Palermo

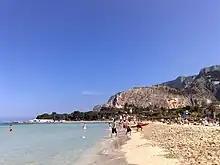
The Mondello Beach, one of the main tourist destinations

On 14 July, people in Palermo celebrate the annual "Festino", the most important religious event of the year. The Festino is a procession that goes through the main street of Palermo to commemorate the miracle attributed to Saint Rosalia who, it is believed, freed the city from the Black Death in 1624. Her remains were discovered in a cave on Monte Pellegrino, and her remains were carried around the city three times, banishing the plague. There is a sanctuary marking the spot where her remains were found which can be reached via a scenic bus ride from the city.